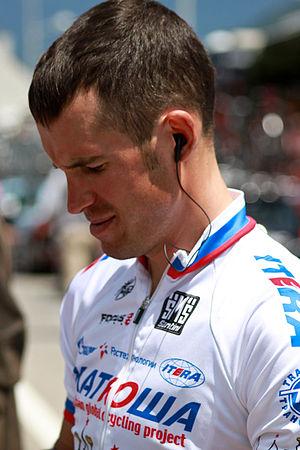
Aleksandr Vassilievitch Kolobnev - en russe : Александр Васильевич Колобнев - ou Alexandr Kolobnev, transcription incorrecte la plus souvent utilisée, est un coureur cycliste russe, professionnel. Il a notamment été champion de Russie sur route en 2004 et 2010, médaillé d'argent du championnat du monde sur route en 2007 et 2009 et médaillé de bronze de la course en ligne des Jeux olympiques de 2008.